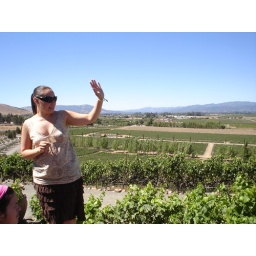
The view off the back of the Viansa hill was amazing, but this girl kept getting in the way.